Liaohe Plain

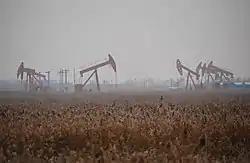
Liaohe oil field in Panjin, Liaoning, China

The Liaohe Plain is a paddy plain located in the southern tip of Northeast China, part of the greater Northeast China Plain. The Liaohe Plain is one of the most important industrial zones in Liaoning, and with a cultivated land area of 144 million hectares, the area of the paddy-growing fields of its rice field station has increased by 977.1 sq km, from 1988 to 2006.